Port Weller Dry Docks

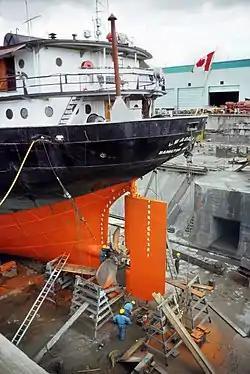
"Leadale" at Port Weller Dry Docks in 1975

Port Weller Dry Docks also refitted existing ships. In 1980, the Upper Lakes Group had their bulk carrier "St. Lawrence Navigator" extensively rebuilt by the shipyard, giving the vessel a new bow section, a new bow thruster and expanding the vessel to seawaymax dimensions. In 2003, the yard refitted the museum ship . In 2012–2013, the refits of the Canadian Coast Guard ship and the destroyer were also done by the yard.